R (Miller) v Secretary of State for Exiting the European Union

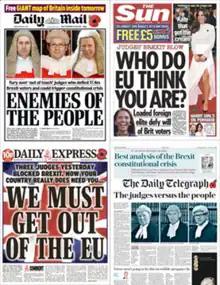
The front pages of (clockwise from top-right) "The Sun", "The Daily Telegraph", the "Daily Express" and the "Daily Mail" on 4 November 2016, the day after the High Court decision

The High Court decision was met with mixed views in the daily press. "The Daily Telegraph" commented that the High Court ruling increased the prospect of an early general election, while the "Financial Times" and "The Guardian" reported the case as a "blow" or a "setback" to the British government plans. The financial markets reacted by an increasing exchange rate for the pound sterling against the euro and the dollar, on speculation of a delayed or softer Brexit.